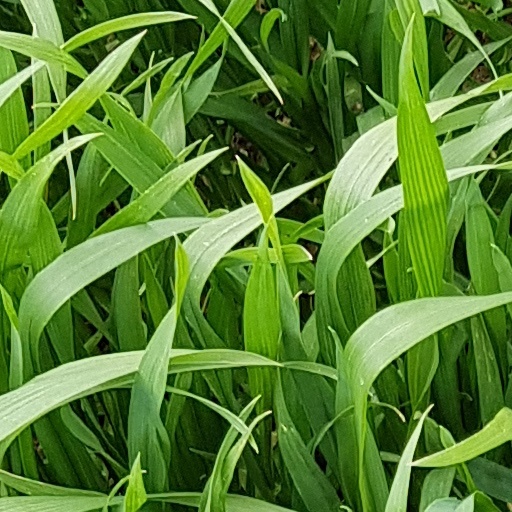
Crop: wheat